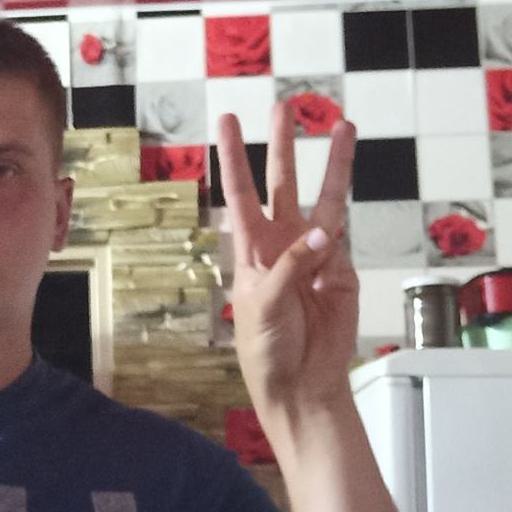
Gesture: three